1896 New York Giants season

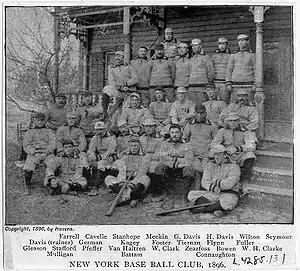

"Note: Pos = Position; G = Games played; AB = At bats; H = Hits; Avg. = Batting average; HR = Home runs; RBI = Runs batted in"